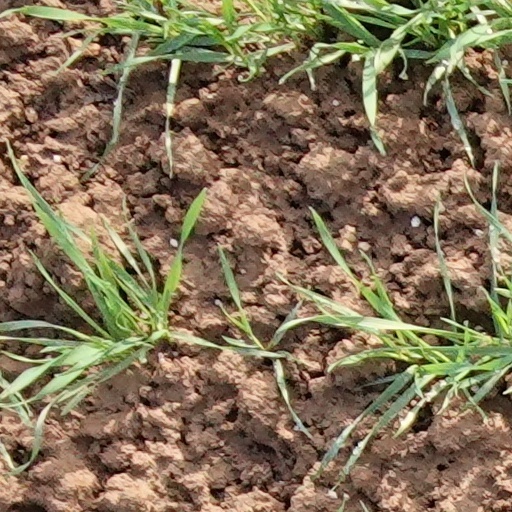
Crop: wheat